2010 Winter Olympics

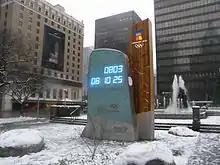
The clock counting down to the opening of the Olympic Games in Downtown Vancouver

The Olympic Torch Relay is the transfer of the Olympic flame from Ancient Olympia, Greece — where the first Olympic Games were held thousands of years ago — to the stadium of the city hosting the current Olympic Games. The flame arrives just in time for the Opening Ceremony.